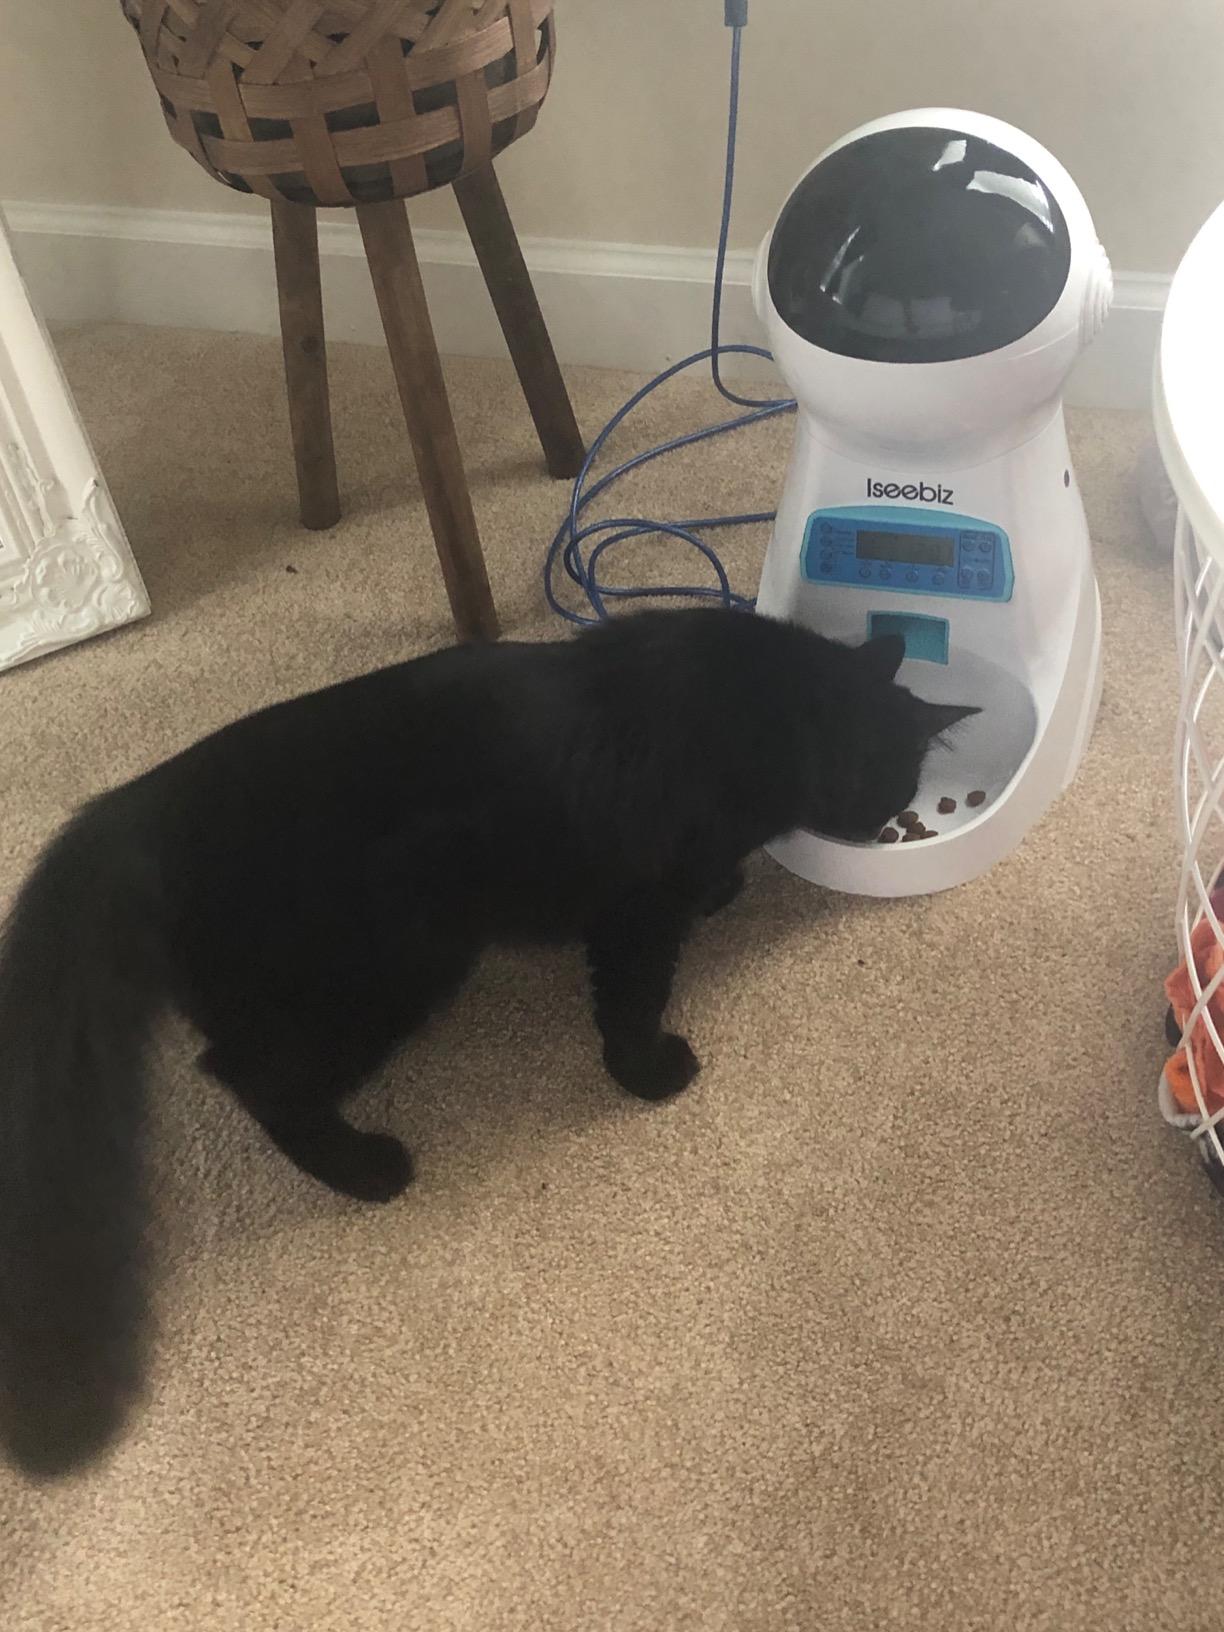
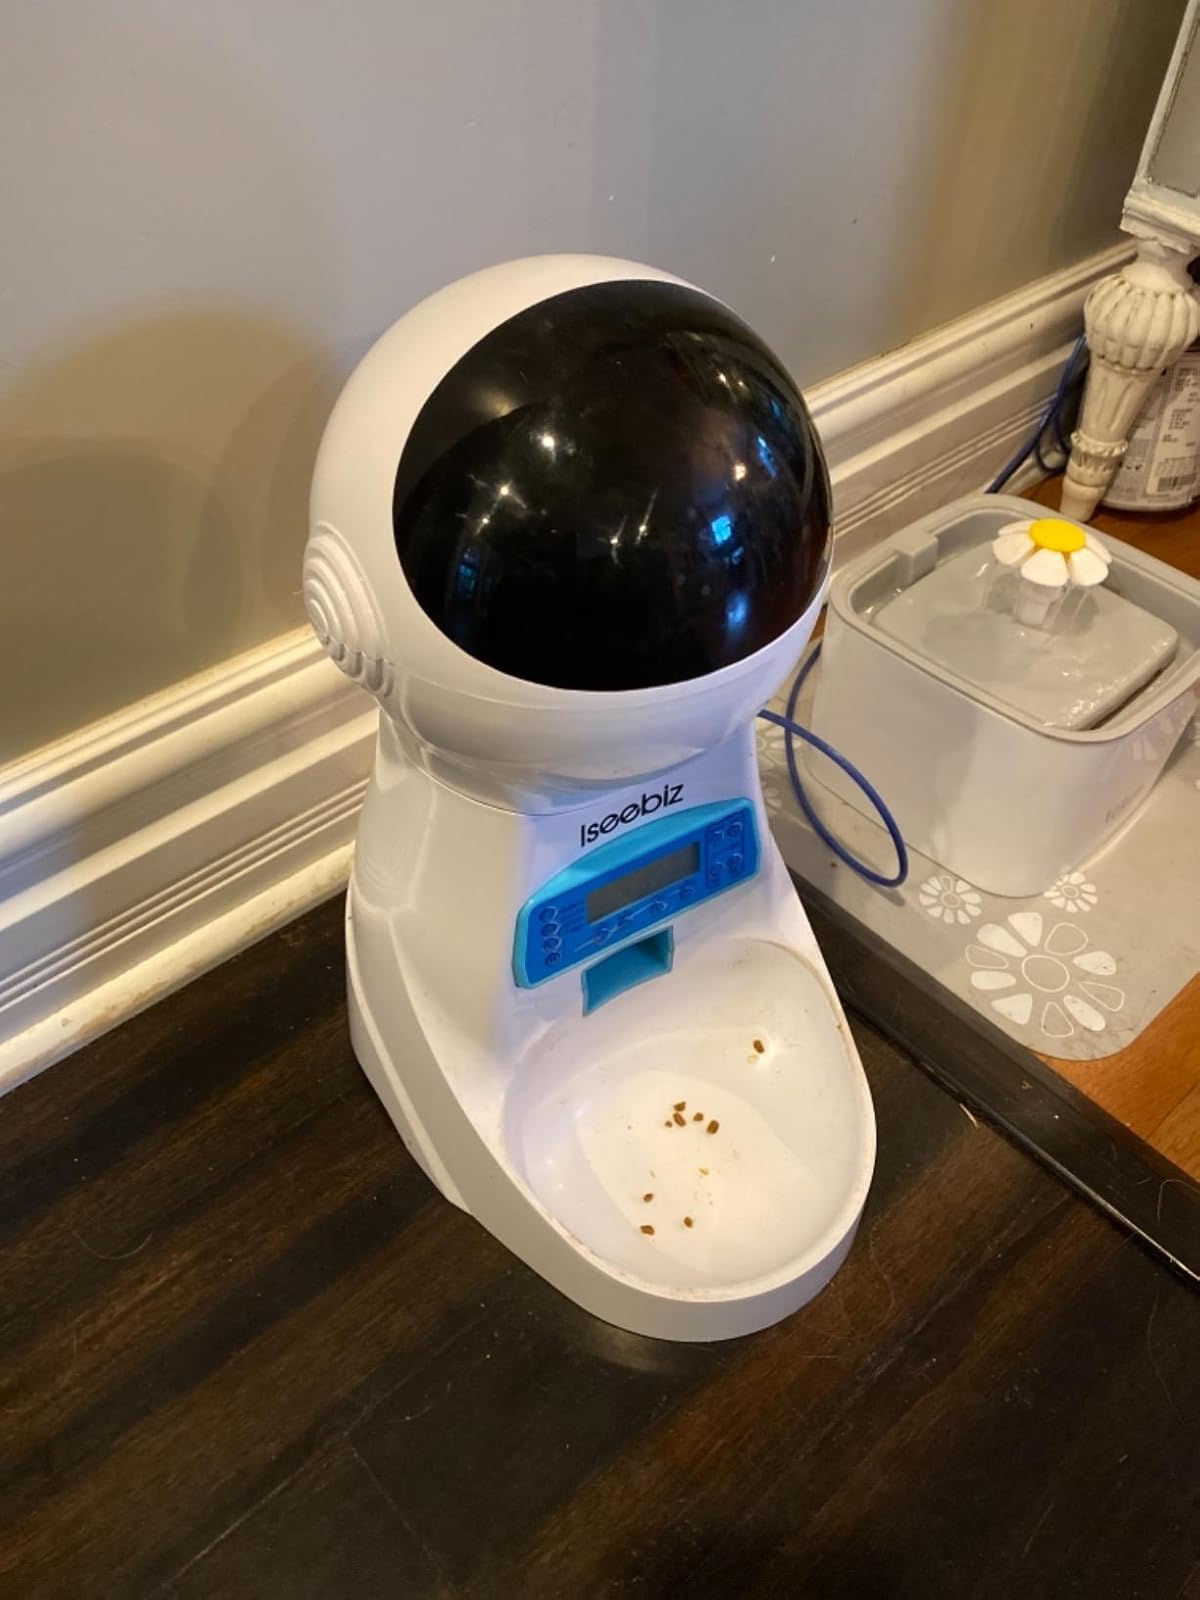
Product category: items_feeder
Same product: yes